Meredith Baxter

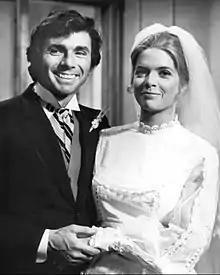
Baxter and Birney in "Bridget Loves Bernie" (1972)

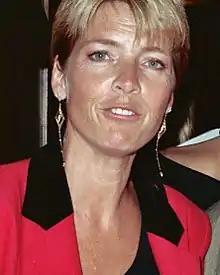
Baxter in September 1990

On December 2, 2009, she came out as a lesbian during an interview with Matt Lauer on "Today" and on the "Frank DeCaro Show" on Sirius-XM OutQ 102. She said that accepting her sexual orientation helped her understand why, in part, previous relationships with men had failed.